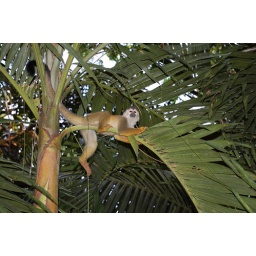
Squirrel monkey in grounds of Costa Verde hotel, Manuel Antonio, by the Pacific coast of Costa Rica.